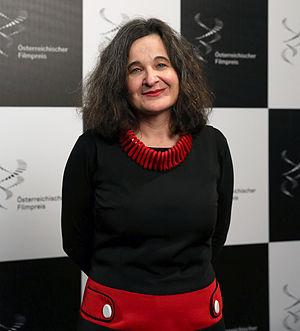
Maria Hofstätter est une actrice autrichienne.